2010 Times Square car bombing attempt

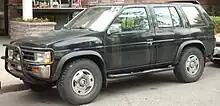
A Nissan Pathfinder of a similar year and color to the one purchased by Shahzad for use in the bombing

Investigators examined the Pathfinder at a forensics center in Jamaica, Queens, for fibers, fingerprints, hair, and DNA evidence. The Pathfinder and bomb components were then taken to the FBI Laboratory in Quantico, Virginia, for further analysis.